HDMS Ørnen (1842)

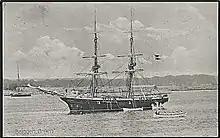

"Ørnen"'s first voyage began on 5 May 1843, immediately after she entered service, under command of Andreas Chr. Polder. This voyage took her to Tangier, Gibraltar, Madeira and further on to Argentina, Uruguay and Brazil. The following year "Ørnen" went on a voyage into the Mediterranean, along the west coast of Africa to Danish Guinea (now eastern Ghana) and further to the Danish West Indies. The visit to Danish Guinea was due to reports of illegal slave trade, religious sacrifice of two children and rebellion. "Ørnen" arrived in September 1843 and took those responsible for sacrifice, King Addum of Aquapim and his minister Sebah Akim, into custody on the ship. They were sentenced to death, later reversed to imprisonment for life. In addition, their village was burned to the ground. A landing party under command of second lieutenant Otto Chr. Hammer, conquered the fort Prinsensten, which had been taken by the rebels. Hammer also led negotiations with the king of Agna, who had taken part in the rebellion and slave trade.